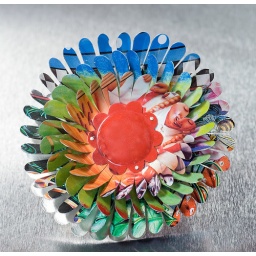
Mulitcolor flower with green, blue, orange and red by Harriete Estel Berman